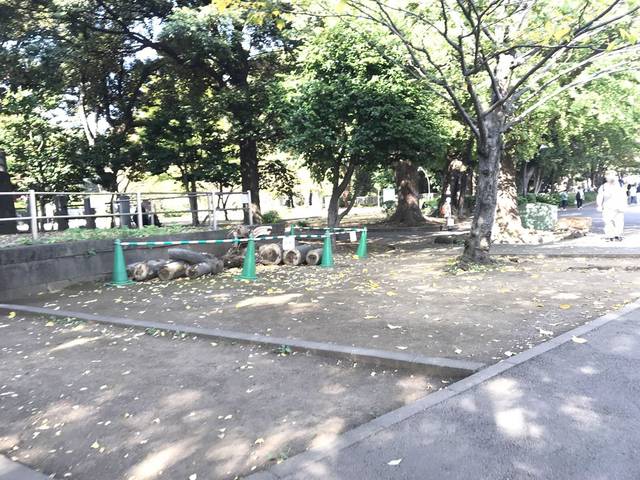
Region: Japan
Coordinates: 35.712, 139.774